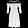
Label: Dress